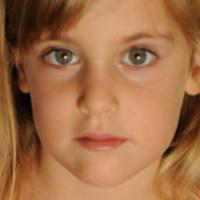
Age group: age 01-10